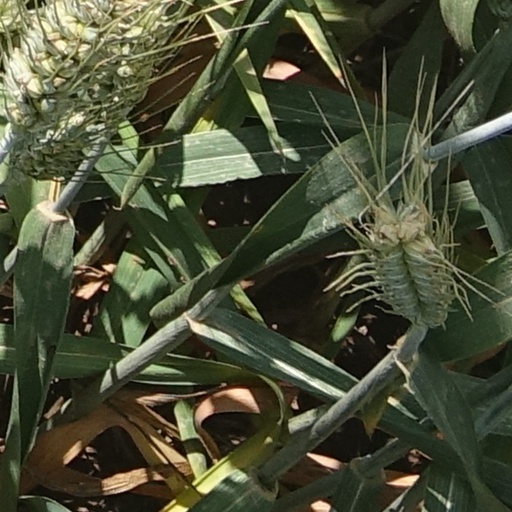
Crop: wheat